Bill Elliott

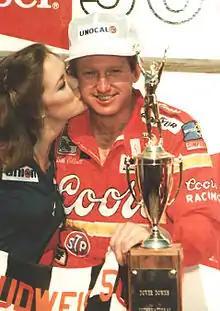
Elliott, after he won the Budweiser 500 at Dover Downs International Speedway in 1985

Before the beginning of the 1985 season, the R. J. Reynolds Tobacco Company and its core brand sponsor Winston began the Winston Million promotion. It offered a 1 million bonus to any driver who could win three out of the four crown jewel races of NASCAR (a "Small Slam") in a single calendar year season; the Daytona 500 at Daytona (NASCAR's most prestigious race), the Winston 500 at Talladega (NASCAR's fastest race), the World 600 at Charlotte (NASCAR's longest race), and the Southern 500 at Darlington (NASCAR's oldest race). If there was no million-dollar winner, a $100,000 consolation bonus would be given to the first driver to win two of the four races.